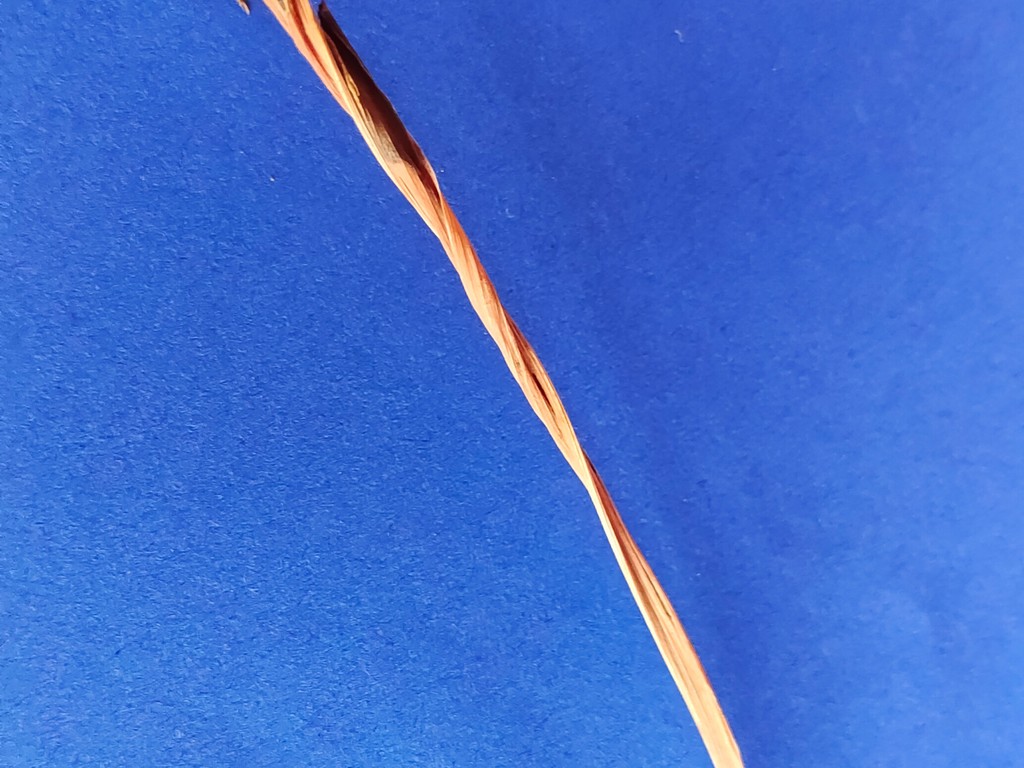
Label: Dried